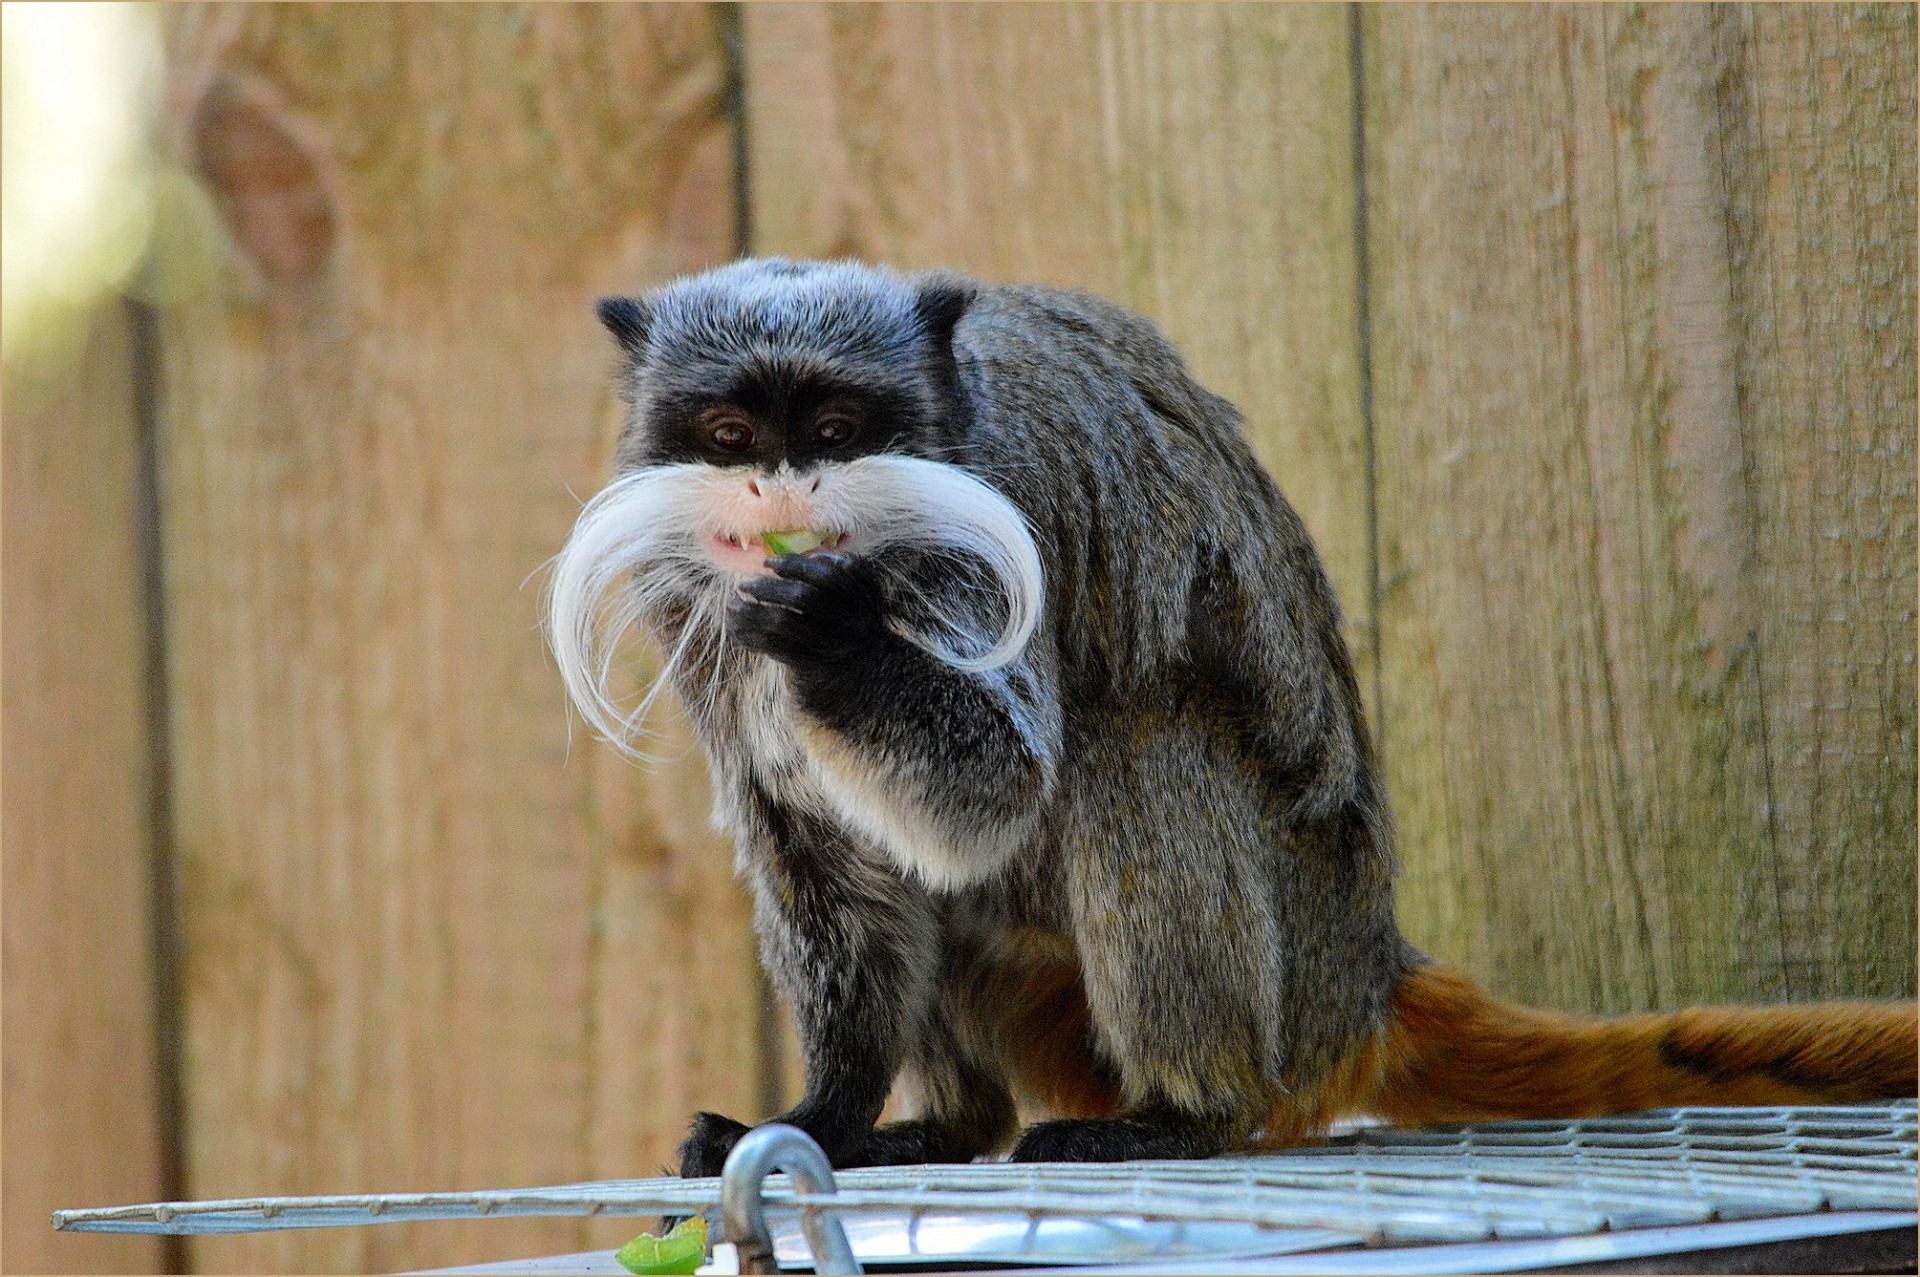
nature, wilderness, animal, wildlife, wild, environment, mammal, fauna, primate, outdoors, whiskers, zoology, vertebrate, species, marmoset, new world monkey, dwarf monkey, pinch monkey, cotton tamarin, moneky